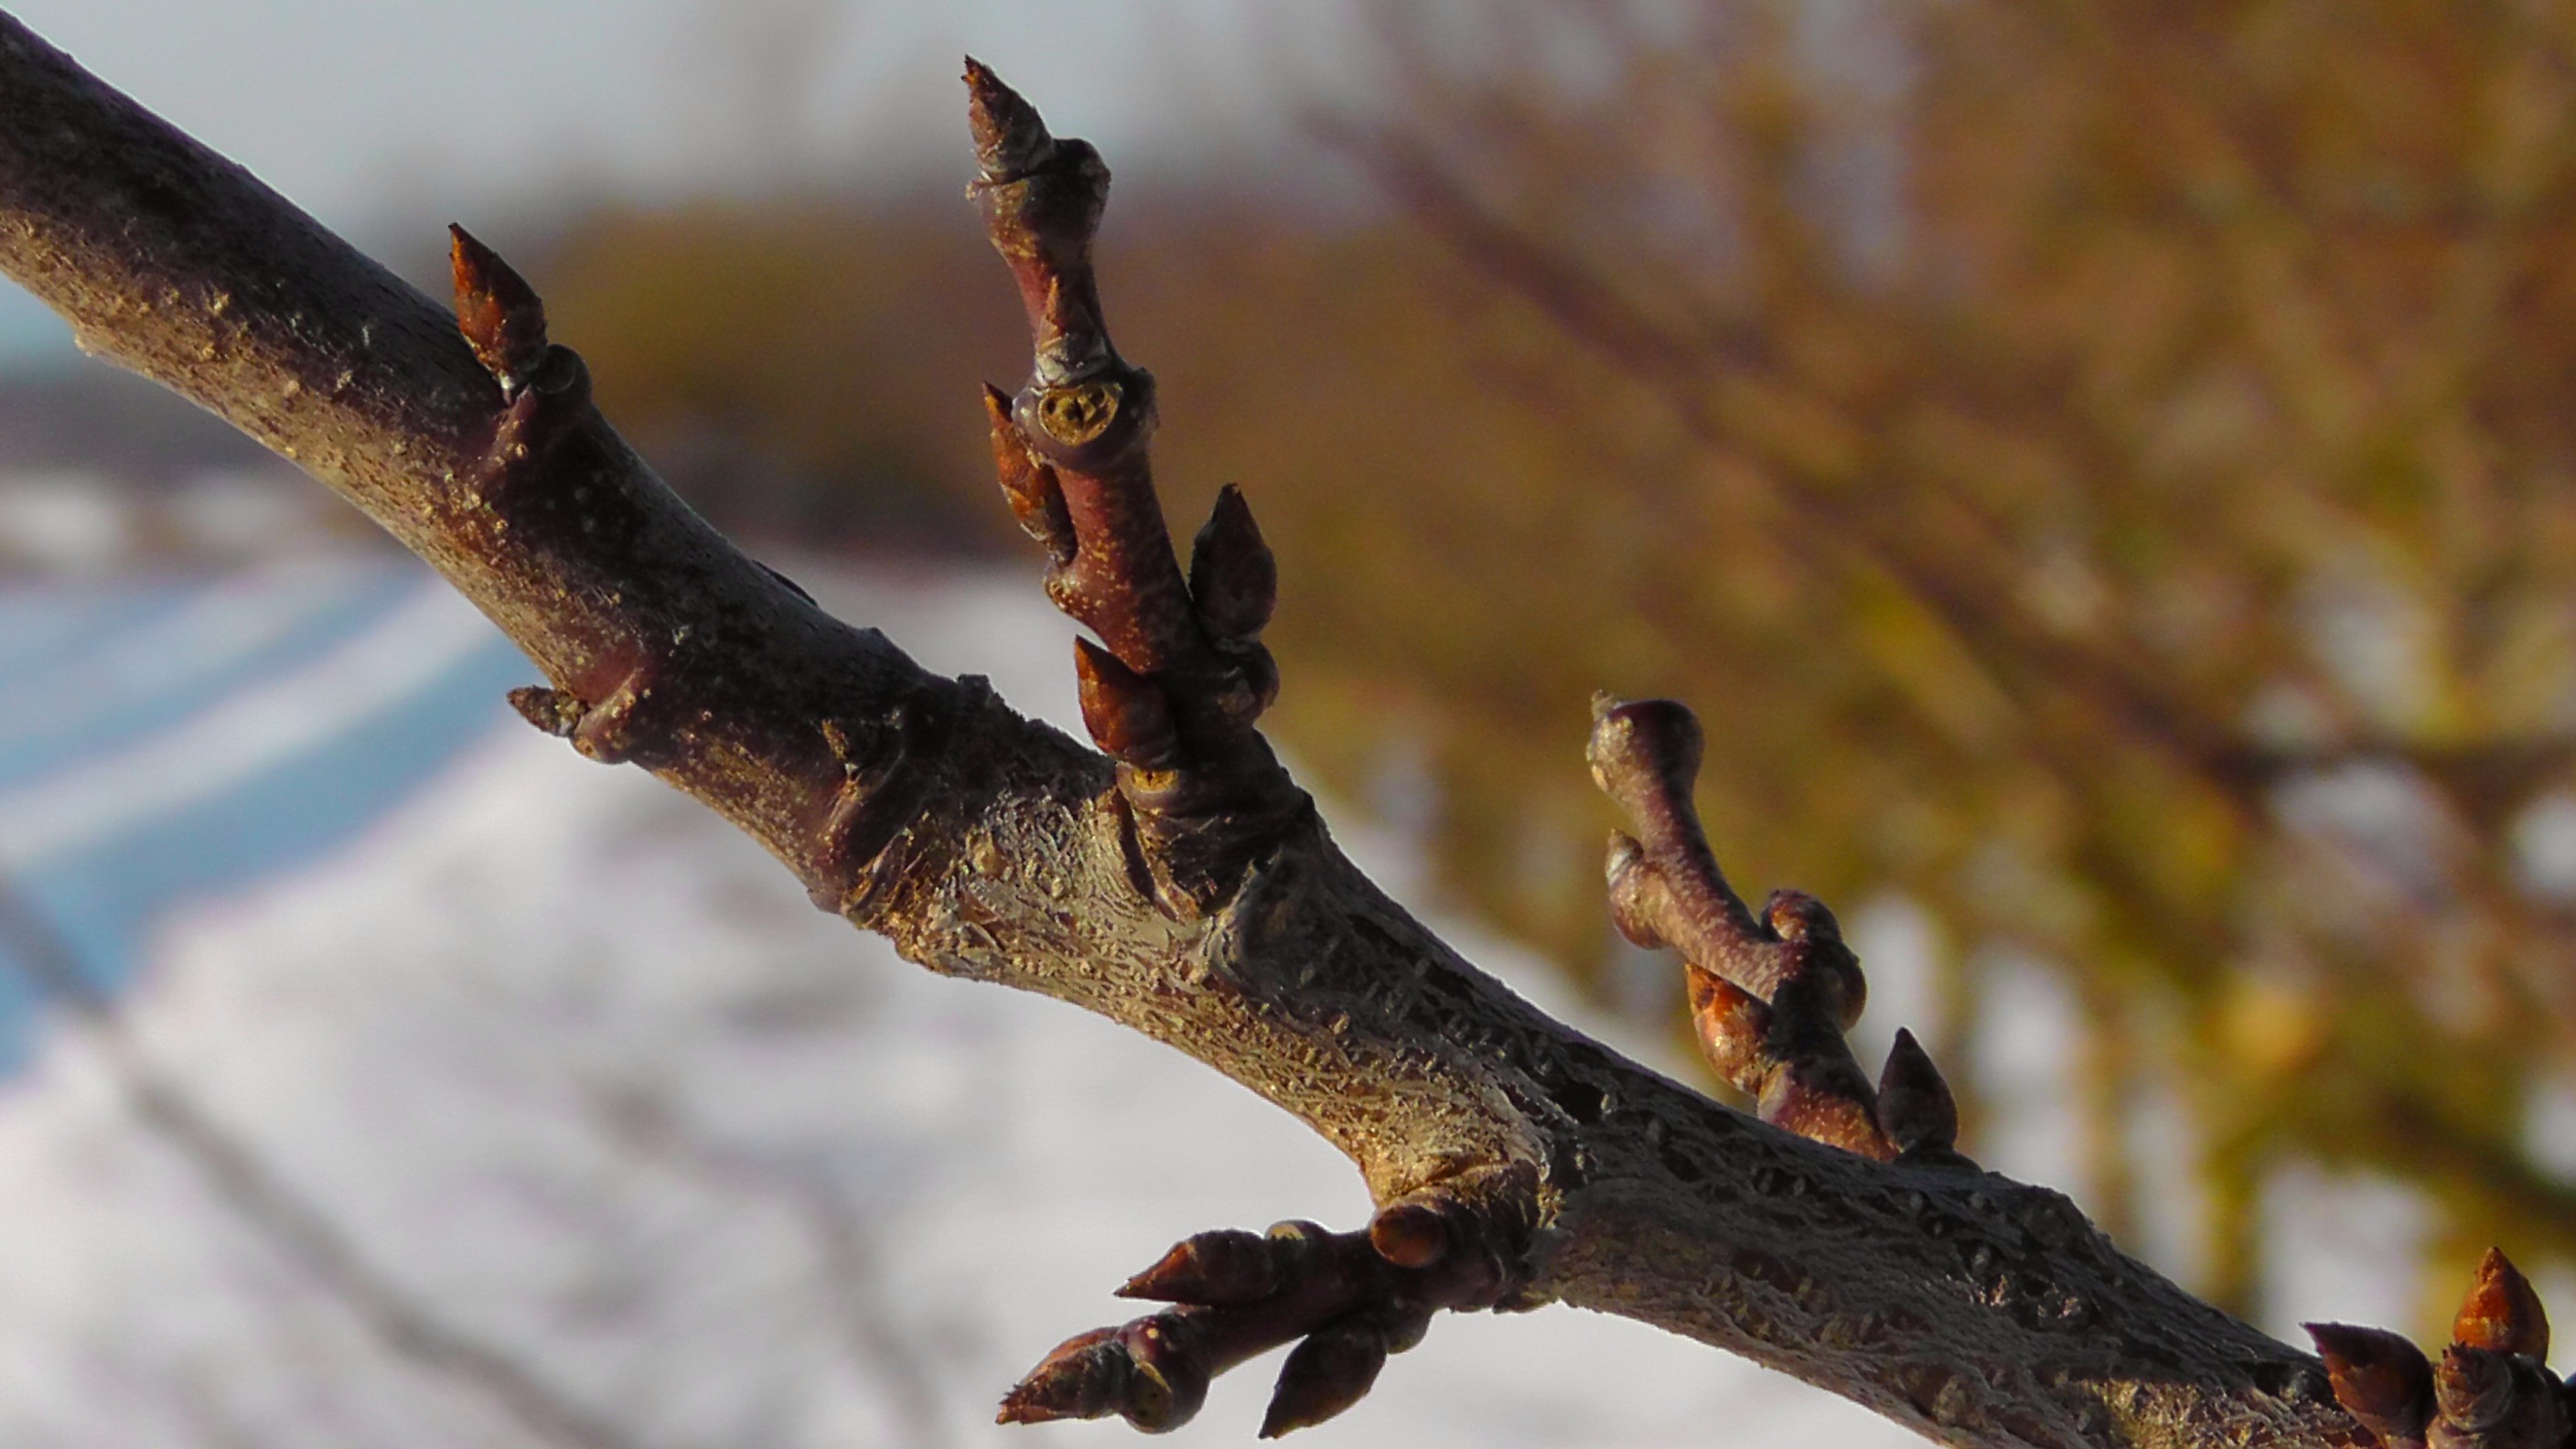
tree, nature, branch, snow, cold, winter, plant, leaf, flower, wildlife, autumn, snowy, rest, season, fauna, twig, close up, bud, winter magic, macro photography, spring awakening, plant stem, woody plant